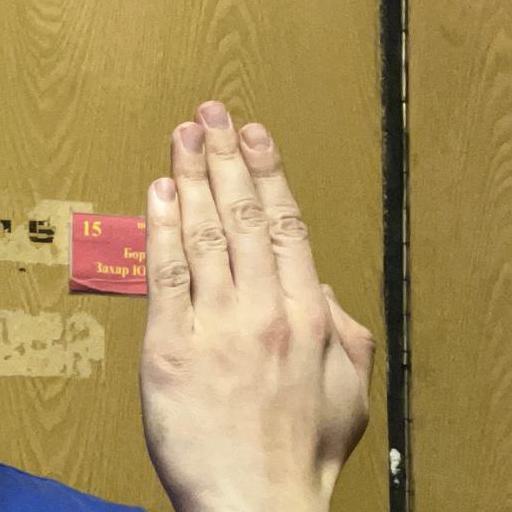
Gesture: stop_inverted